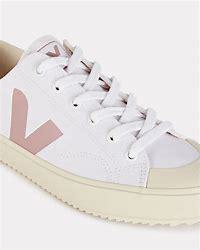
Brand: Veja
Model: 100